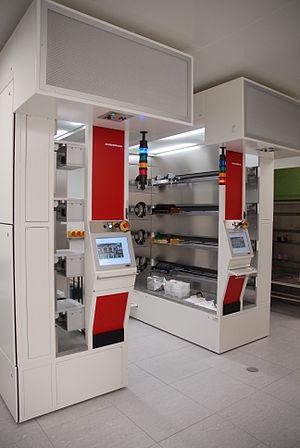
Fours de diffusion et d'oxydation thermique à la centrale de technologie du LAAS-CNRS à Toulouse, France.